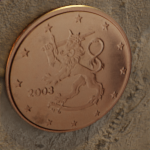
Coin value: 1cent
Country: fi
Edition: standard